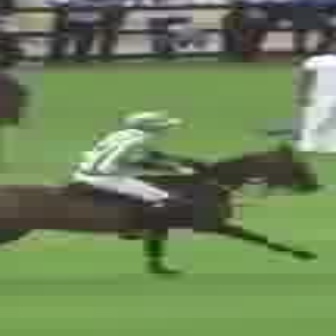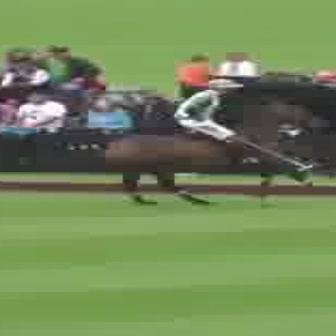
  Please identify the target specified by the bounding box [62,109,183,230] in the first image and locate it in the second image. Return the coordinates in [x_min,y_min,x_max,y_max] format.
Answer: [167,77,253,163]